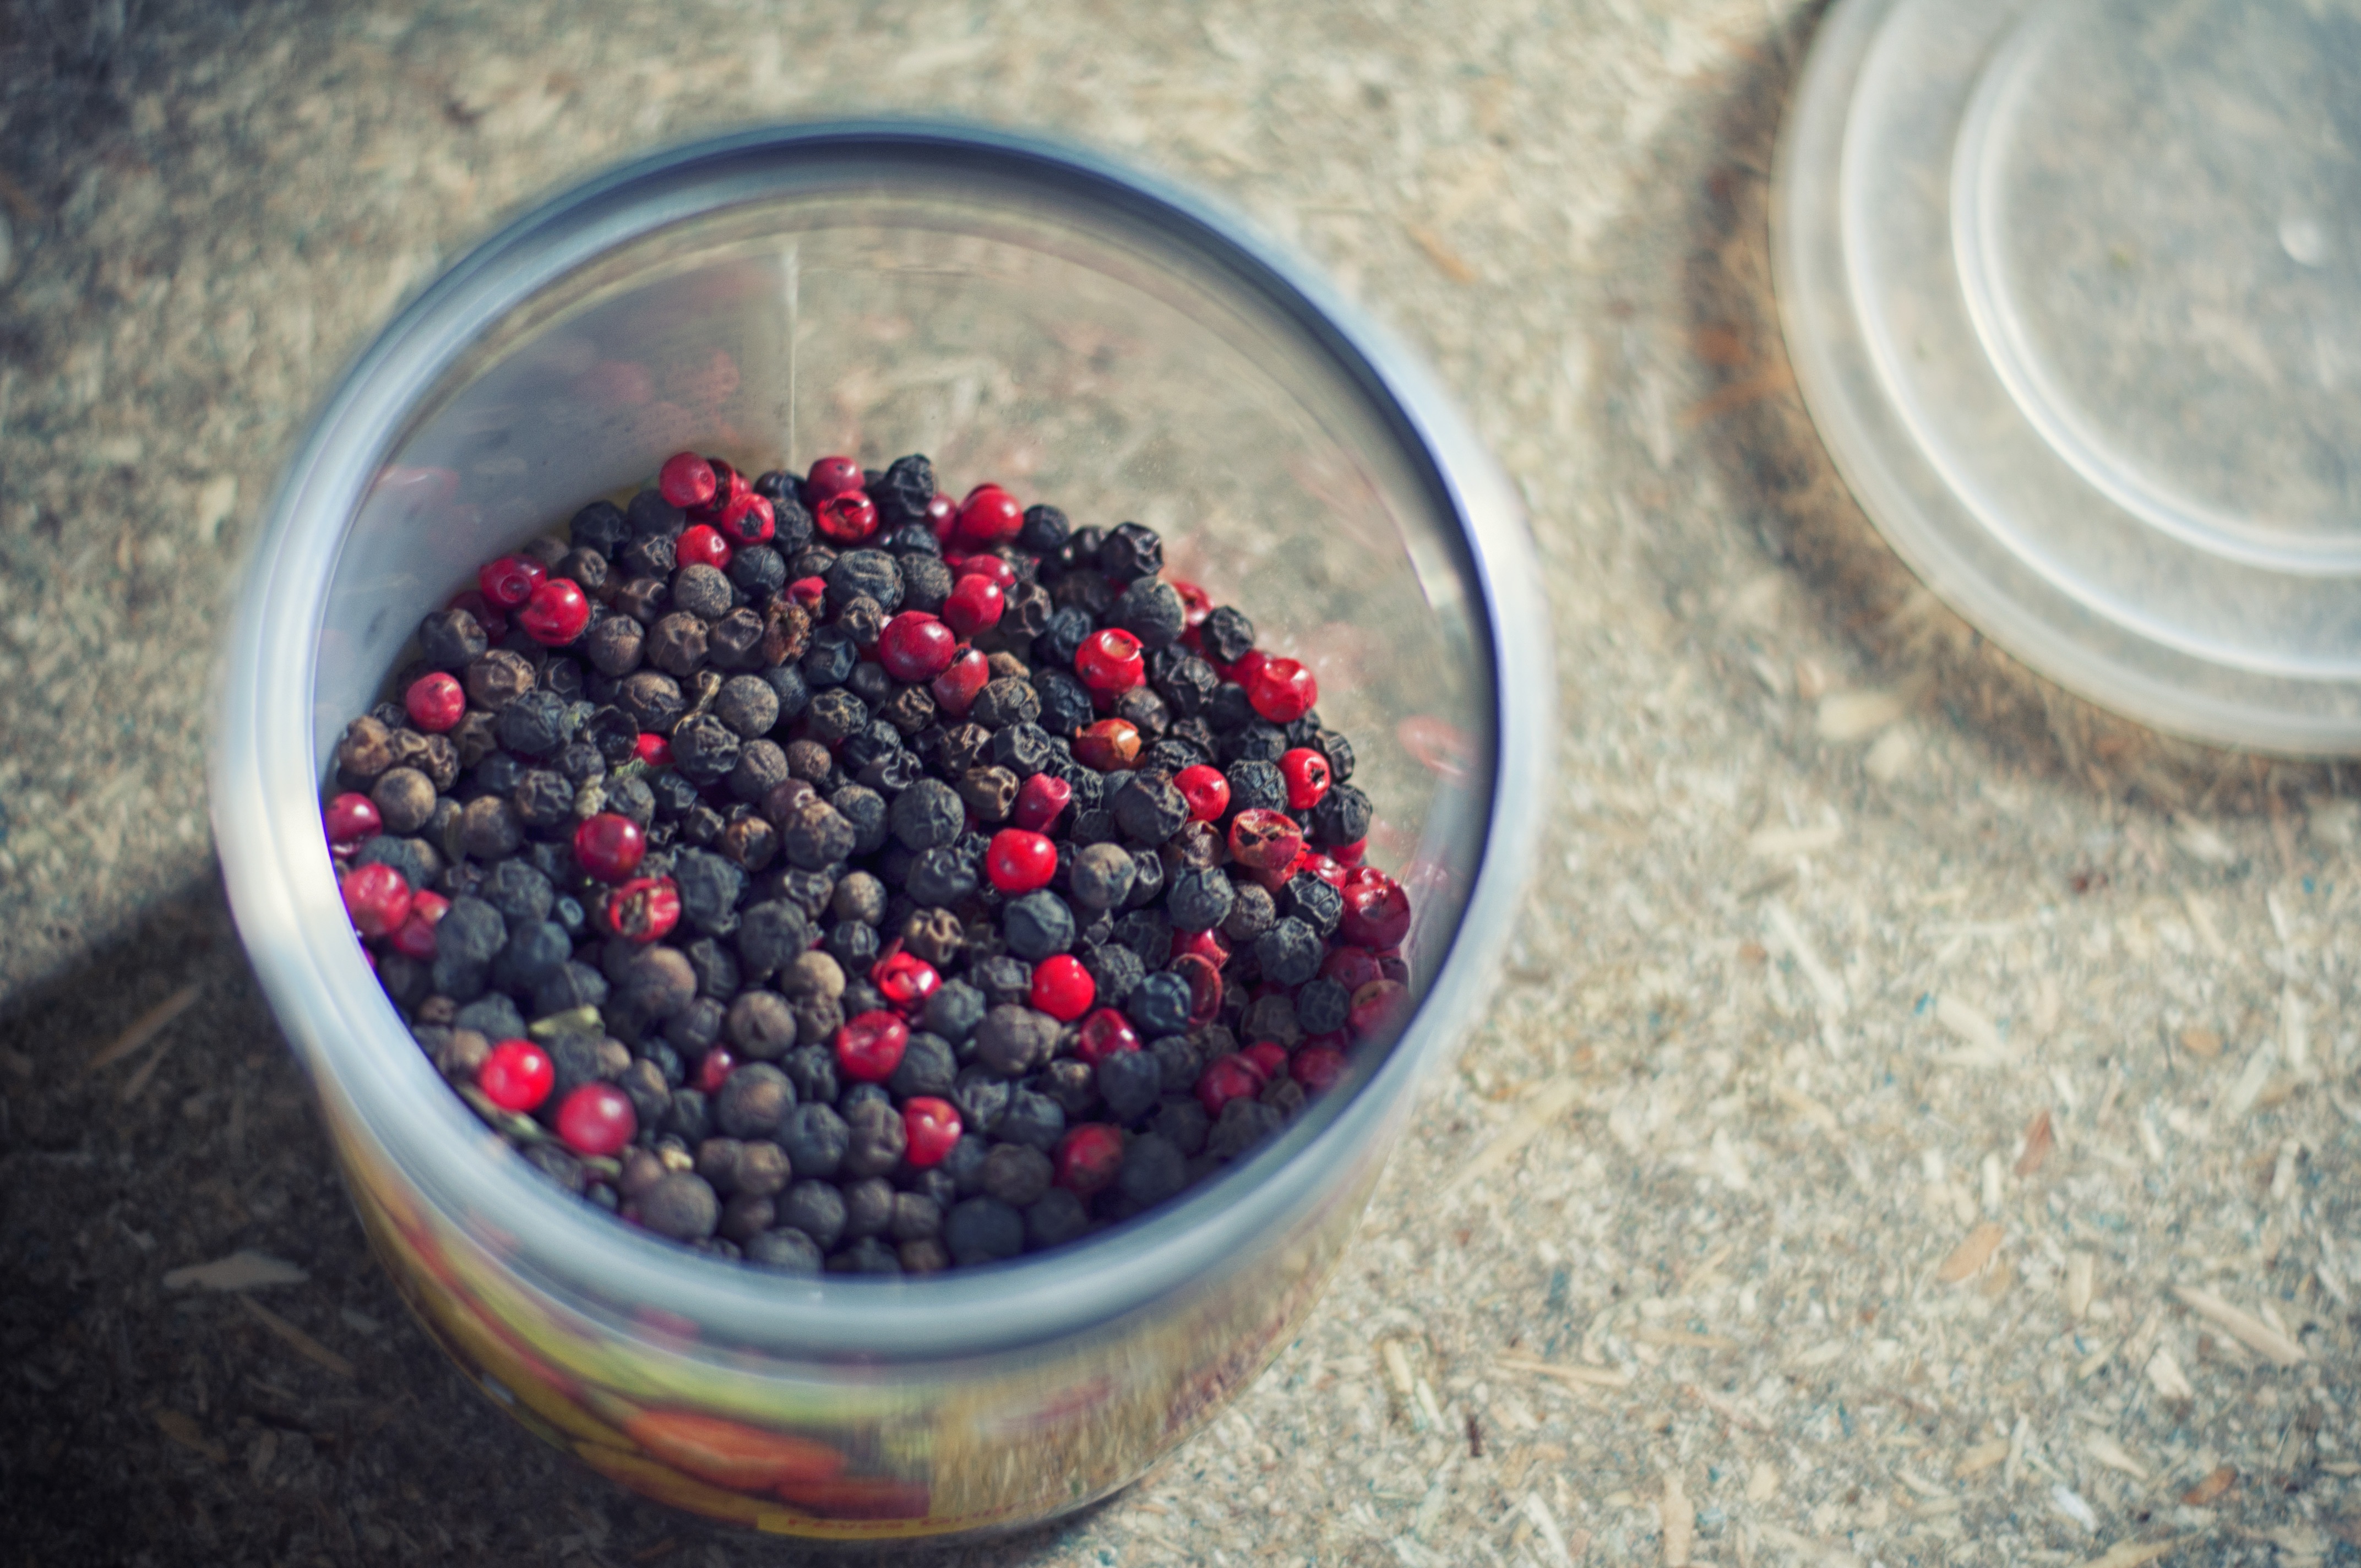
plant, fruit, berry, food, pepper, produce, kitchen, blackberry, cook, spices, forte, peppercorns, food product, red black